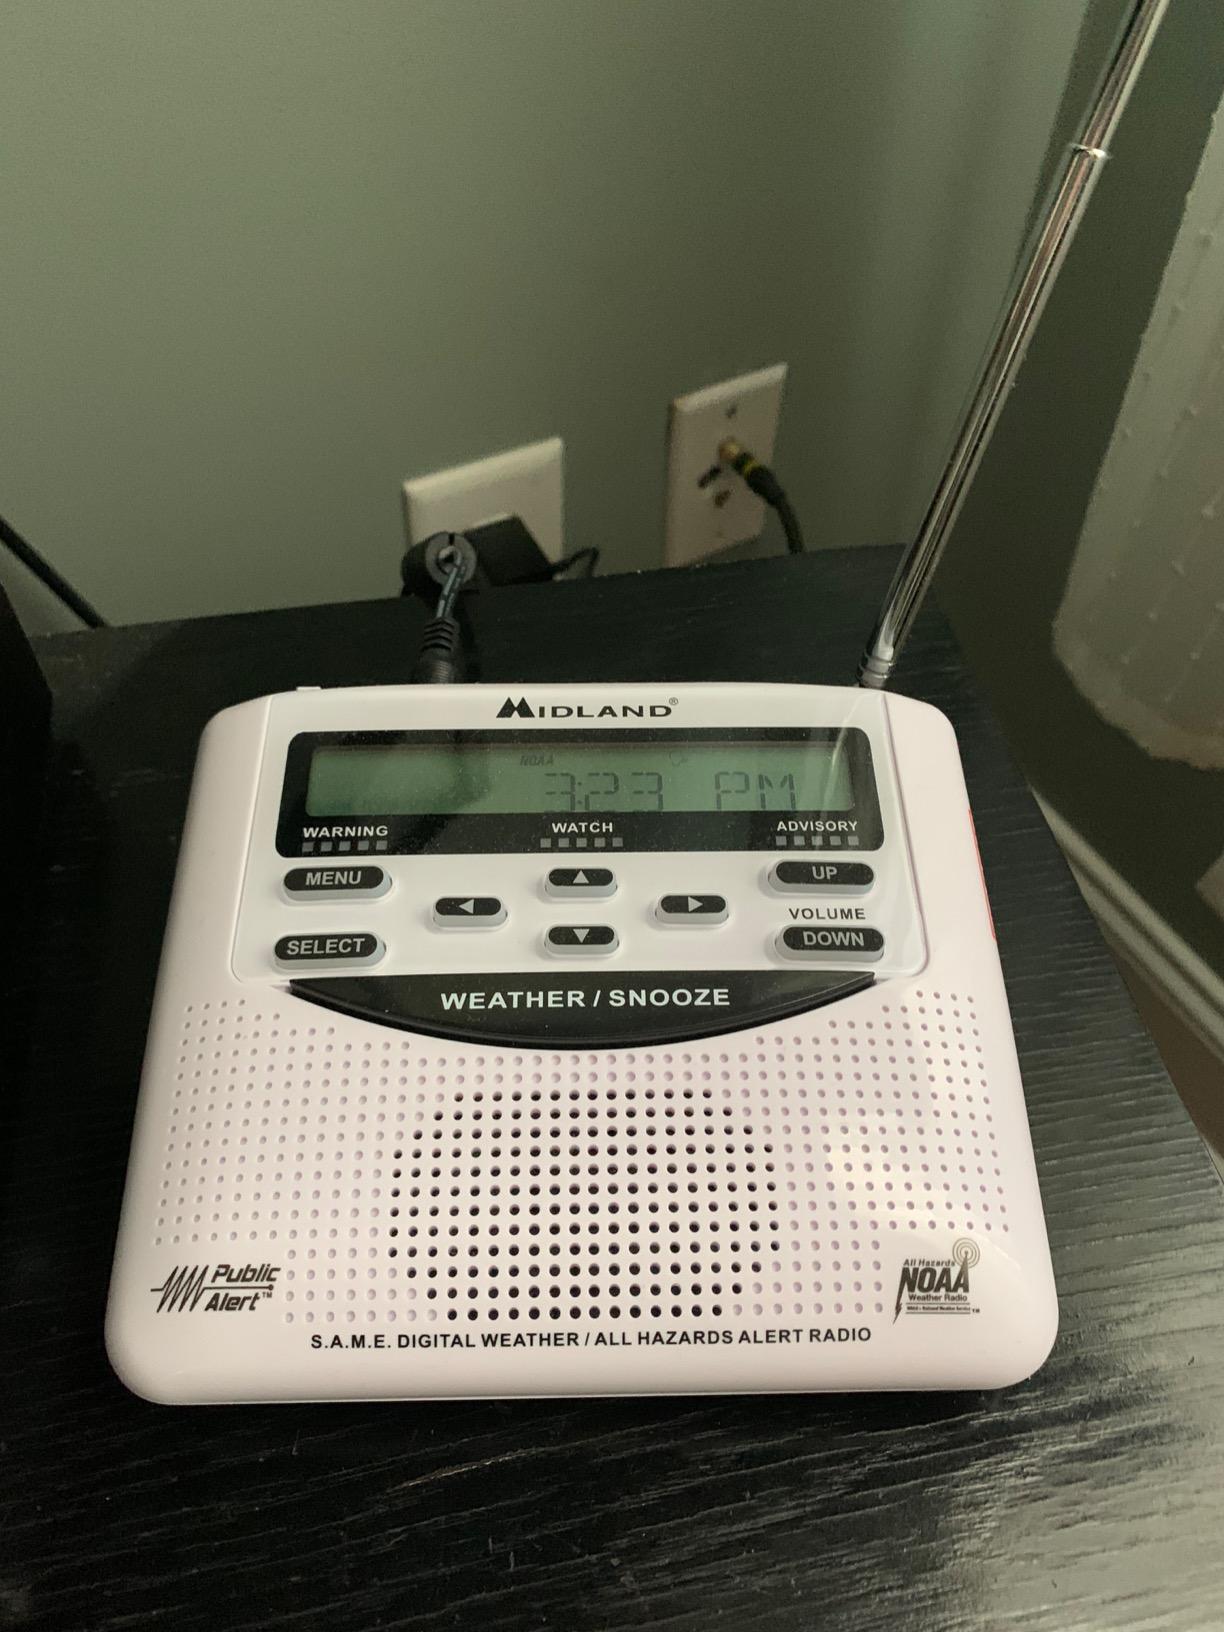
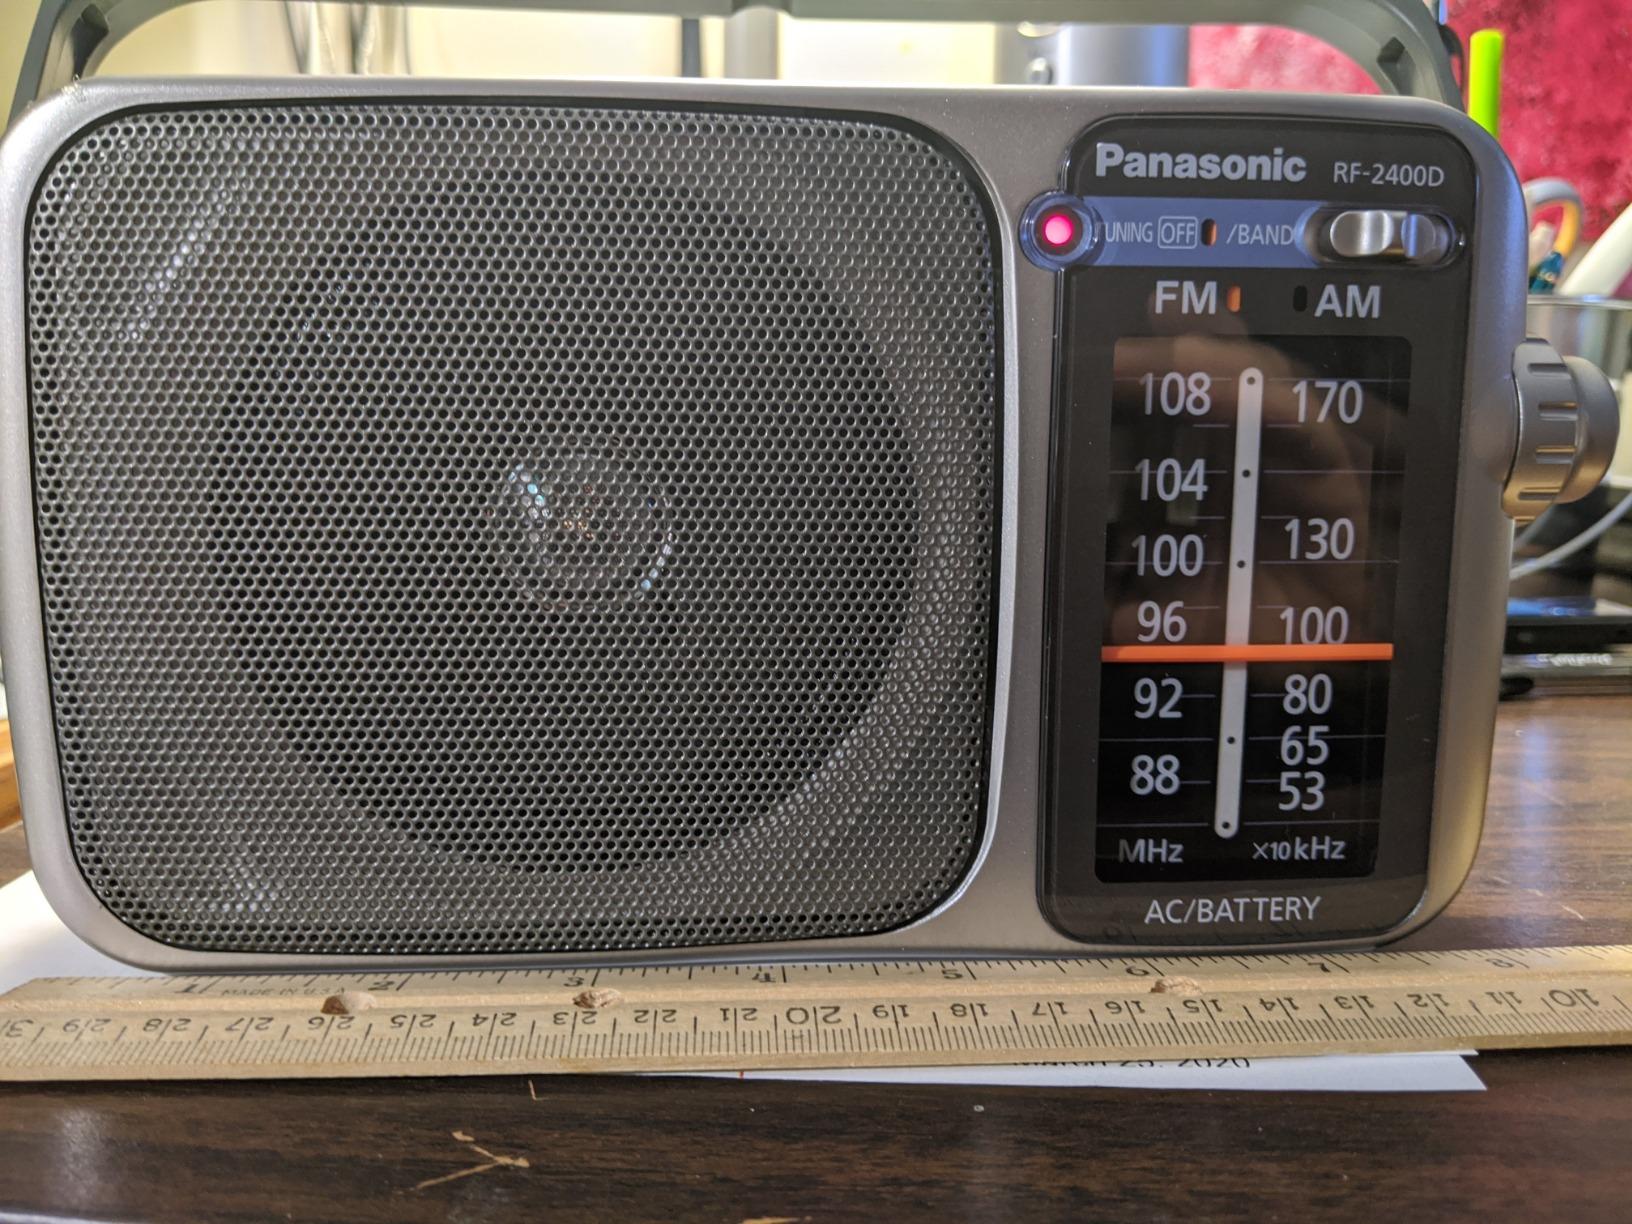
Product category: radio
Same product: no